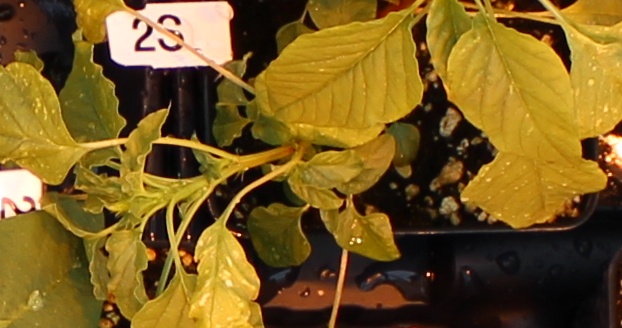
Label: Palmer Amaranth